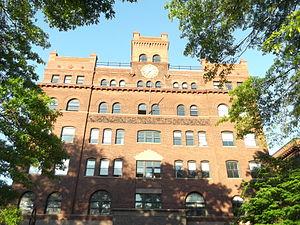
L'Institut Pratt est un établissement d'enseignement supérieur privé de la ville de New York qui possède des campus à Manhattan, Brooklyn ainsi qu'une annexe dans la ville d'Utica.